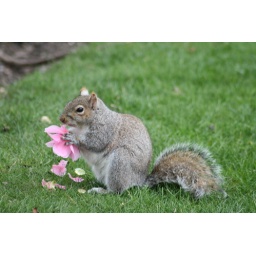
I captured this squirrel eating a pink flower in west park wolverhampton